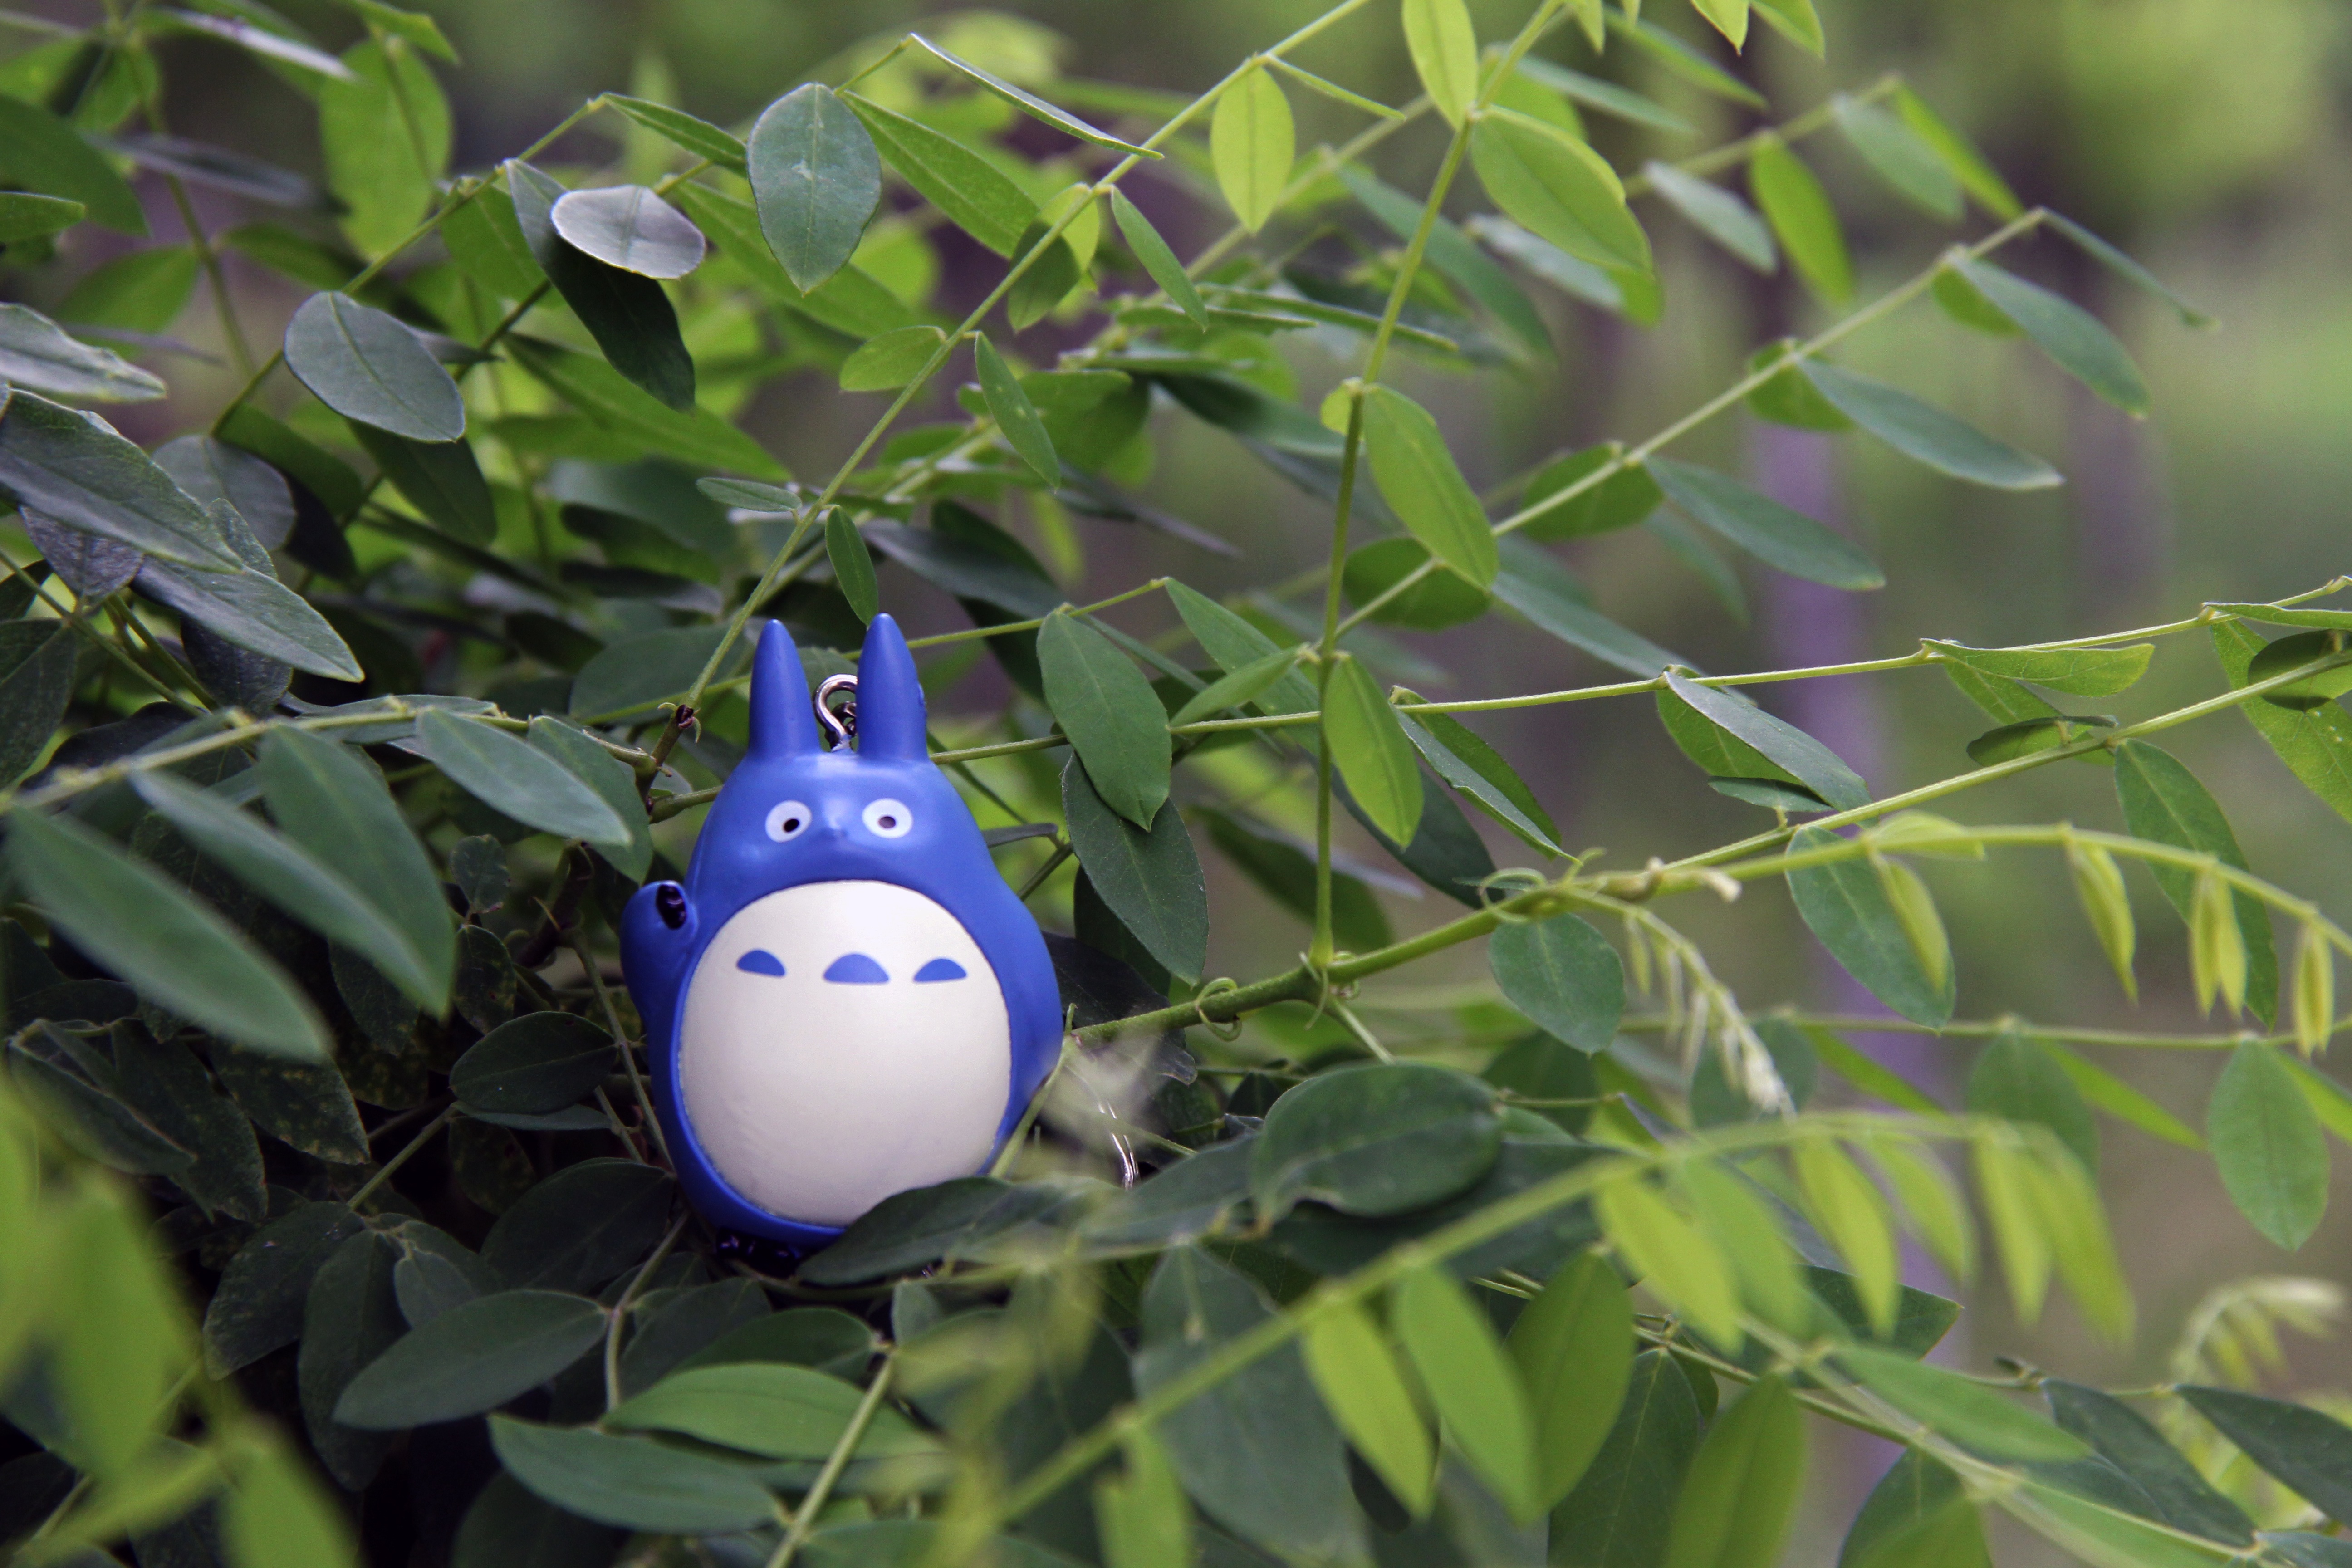
tree, branch, bird, plant, flower, food, green, produce, tourism, chinchillas, perching bird